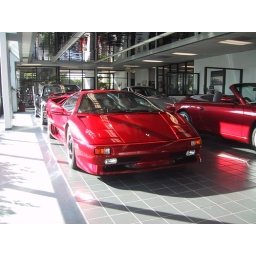
Circumnav is in an office above an exotic car dealership. Vroom.